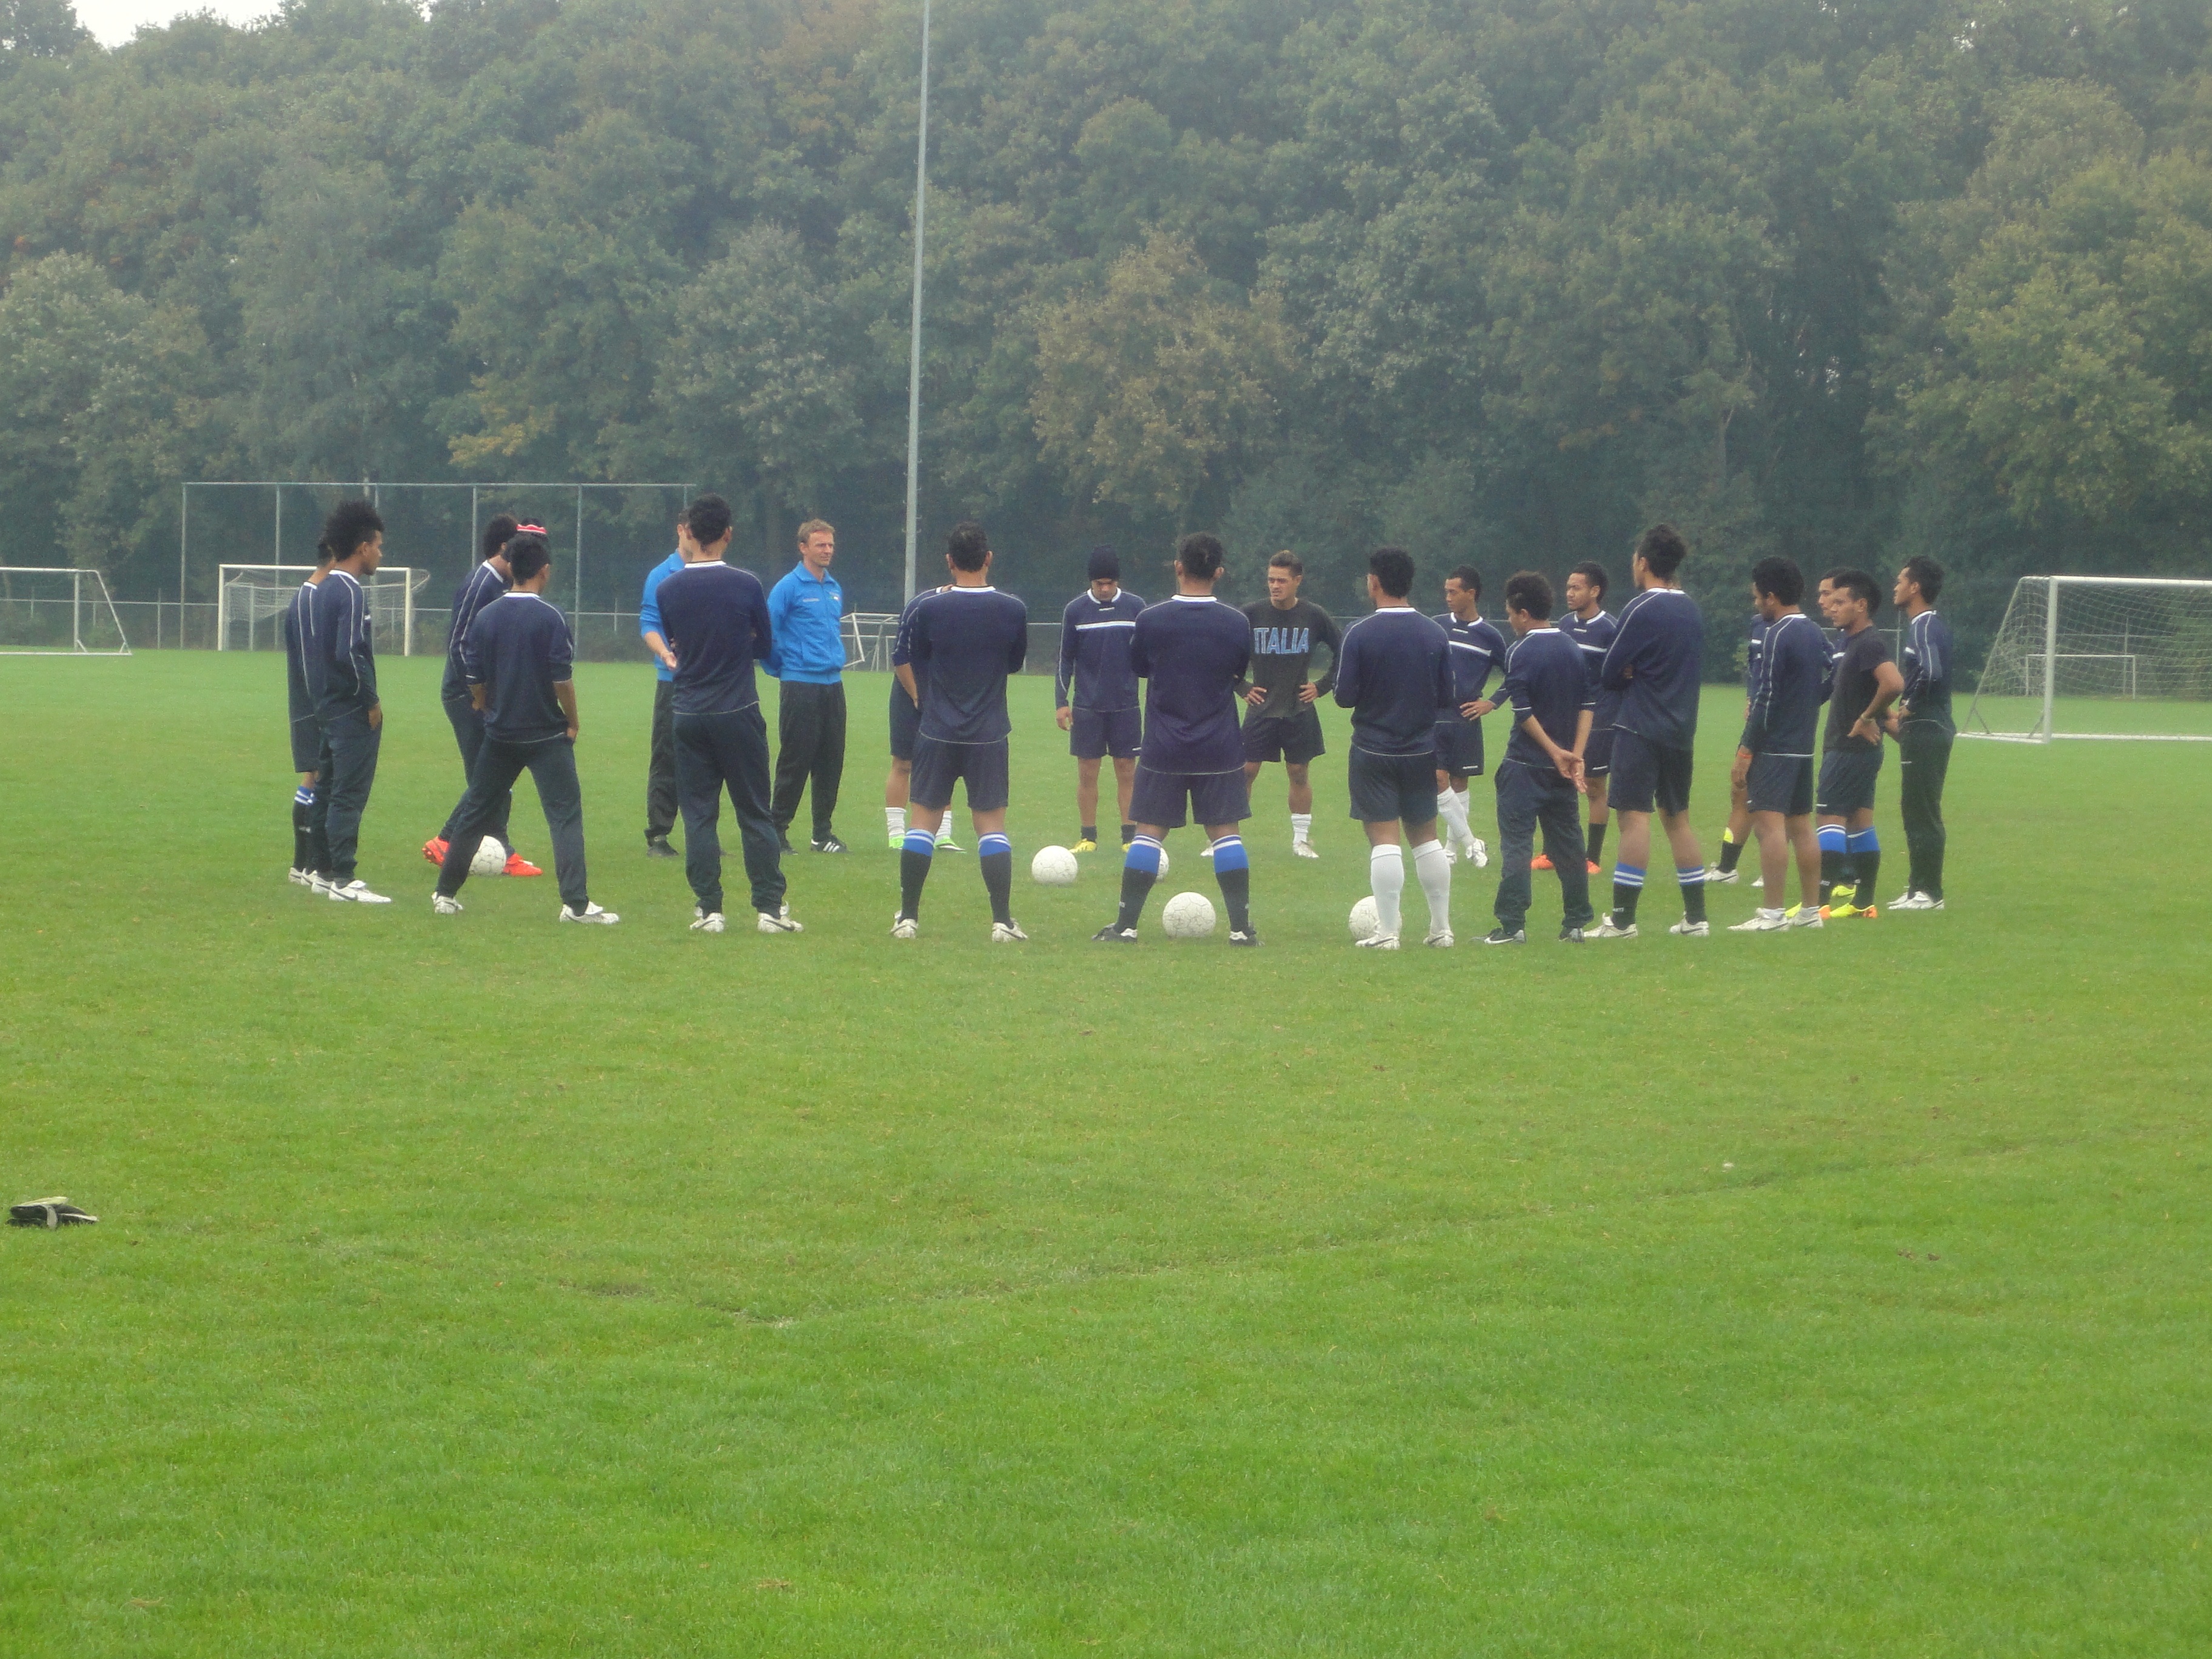
structure, game, play, soccer, football, stadium, player, cricket, team, sports, tournament, coaching, kick, warm up, sport venue, competition event